Damon Gameau

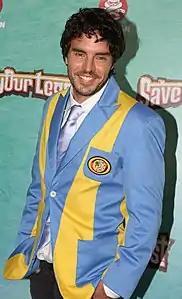
Gameau at the "Save Your Legs!" premiere in Sydney, Australia, February 2013

Damon Gameau is an Australian actor, director, and producer, known for his documentaries "That Sugar Film" and "2040". Gameau has also appeared in a number of award-winning TV shows and films, such as "Love My Way", "The Tracker" and "Balibo".